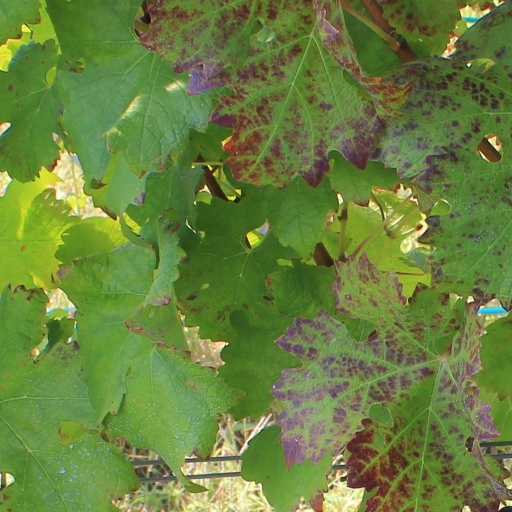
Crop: grape